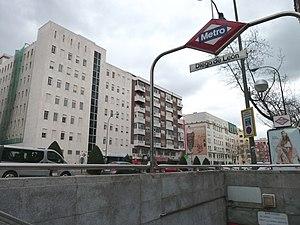
Diego de León est une station des lignes 4, 5 et 6 du métro de Madrid, en Espagne.